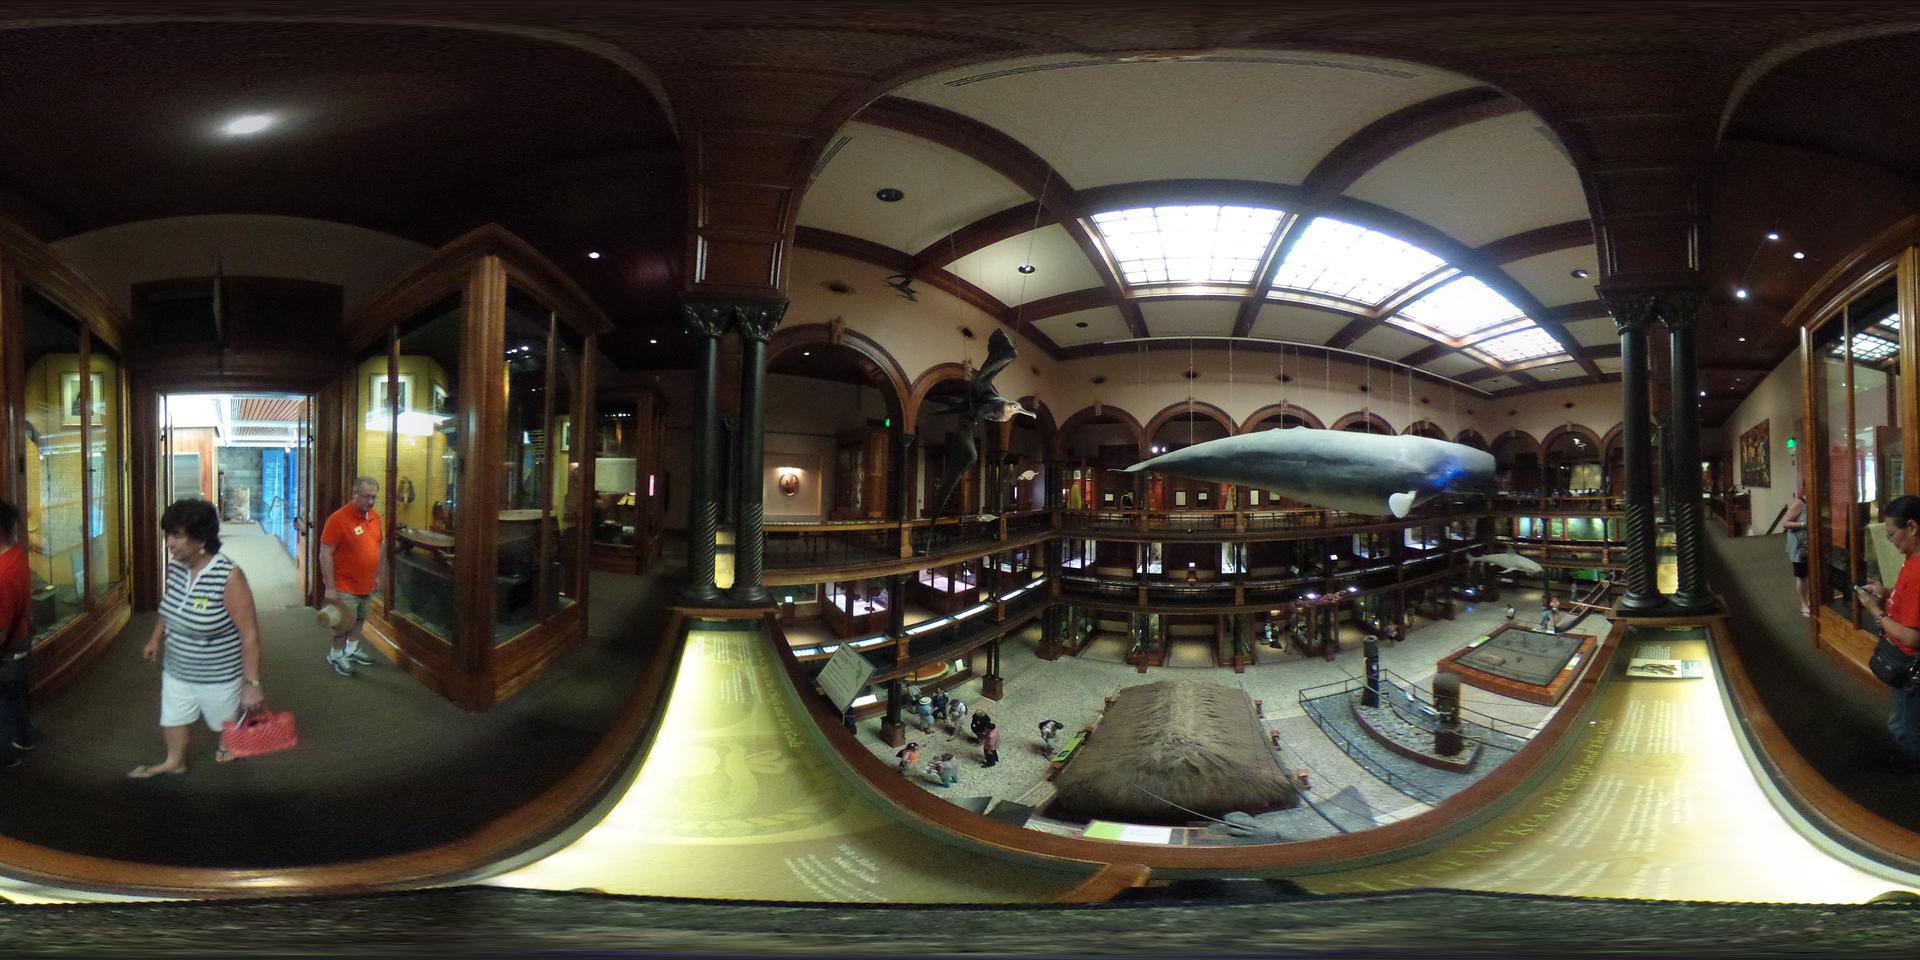
Referred object: the woman in a striped tank top

Referred object: turn right to see the large suspended whale

Referred object: the suspended whale opposite the central column